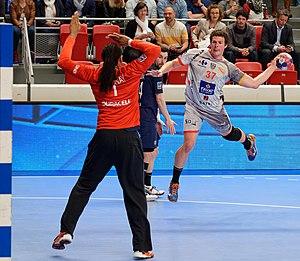
Rencontre de championnat entre le PSG et Pays d'Aix handball. A Coubertin, le 2 juin 2016.
Joan Saubich Mir, 7 novembre 1989 à Sarrià de Ter, est un handballeur espagnol évoluant au poste d'ailier droit.